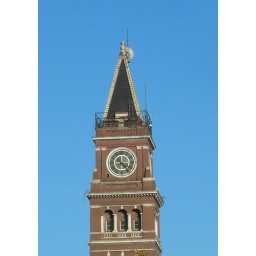
King Street train station clock in Seattle, WA